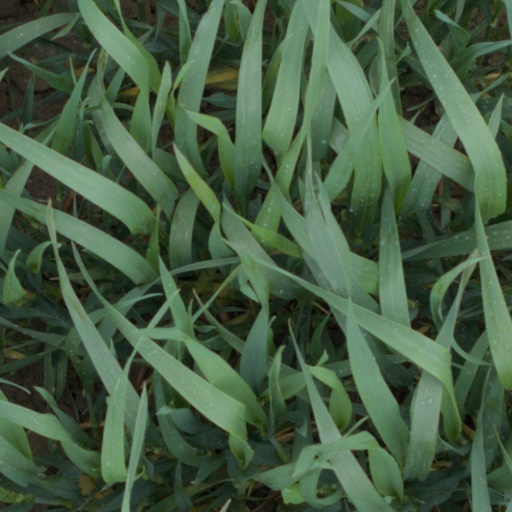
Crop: wheat